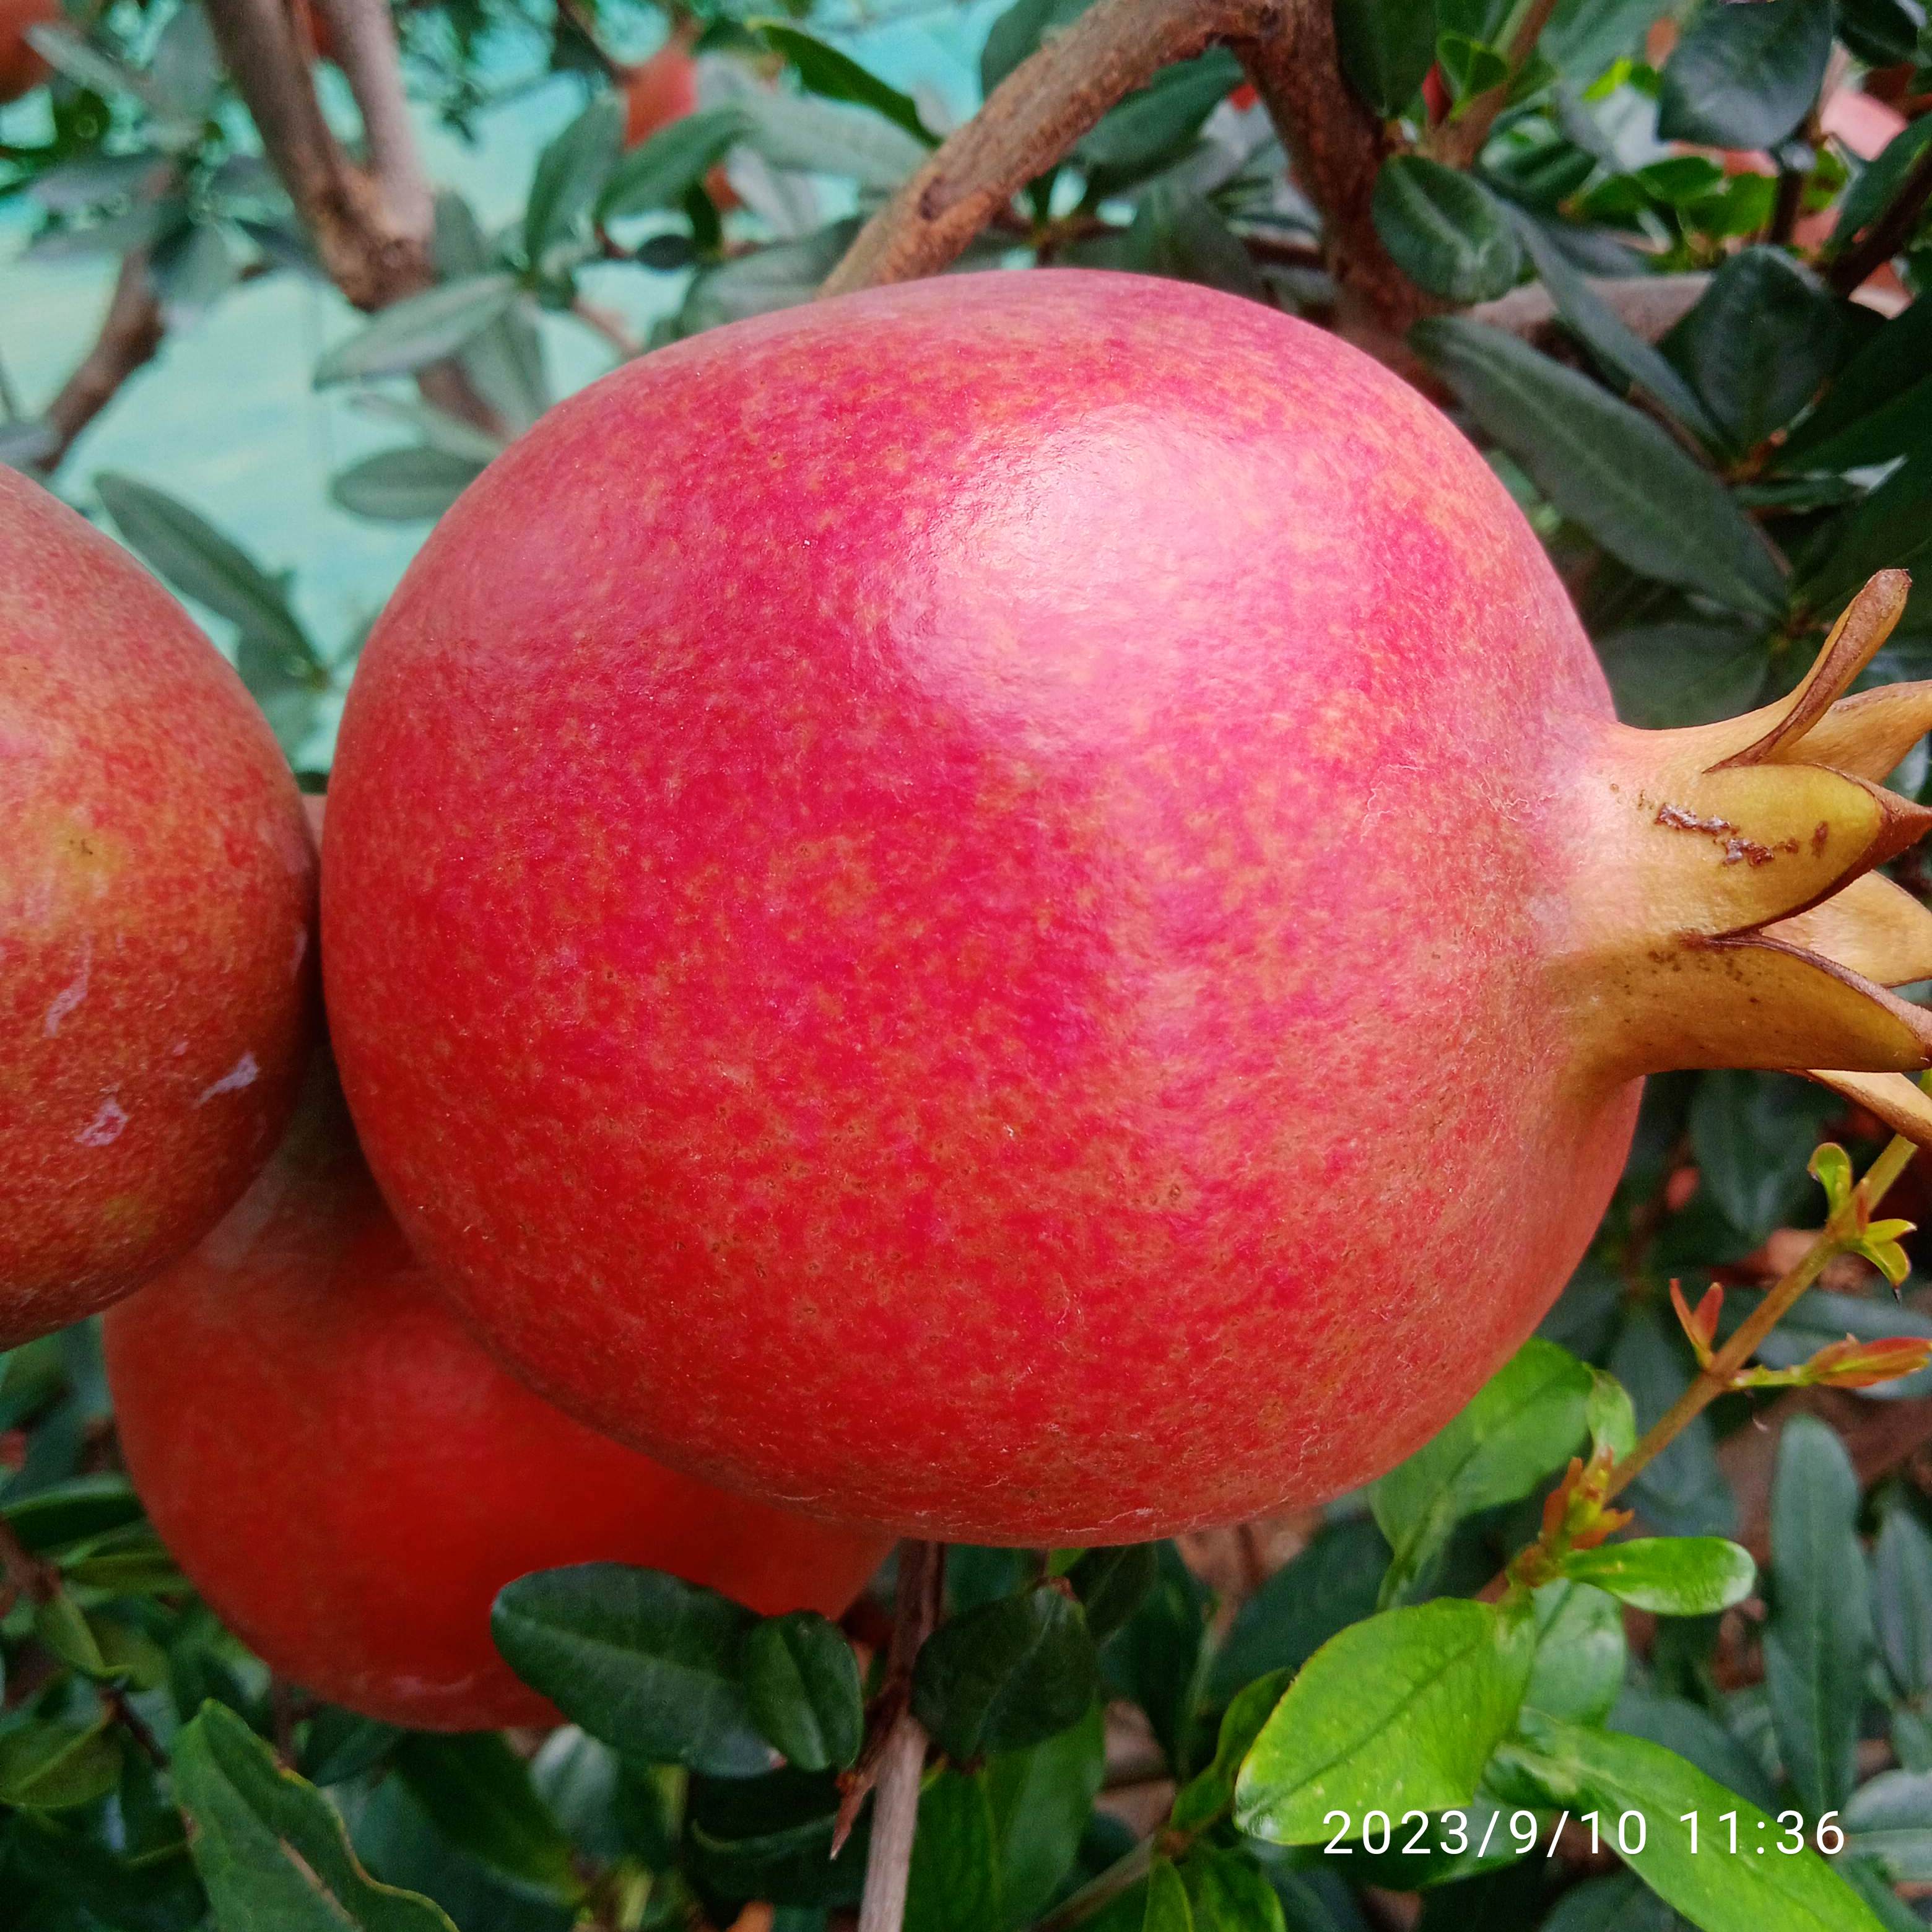
Label: Healthy